Electronic news gathering

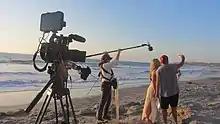
Video production on Carlsbad beach using Sony FS7 camera, Sachtler carbon fiber tripod and Convergent Design Odyssey 7Q+ monitor

As of 2016, highlights included unmanned aerial vehicles aka drones for the delivery of aerial footage, various lines of cameras that can deliver 4K resolution, graphics packages for news stations, which can be utilized inside their microwave and/or satellite vehicles, wireless technology, POV cameras and peripherals from GoPro and other action camera manufacturers, and the Odyssey 7Q+ monitor with Apollo multi-camera switcher/recorder from Convergent Design. This monitor fits on the back of a broadcast video camera and allows photojournalists to live-switch a multi-camera production in studio or on location.